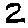
Label: 2